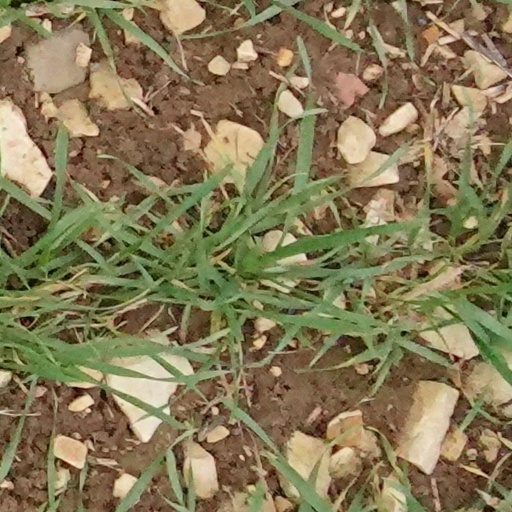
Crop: wheat